History of agriculture in the Indian subcontinent

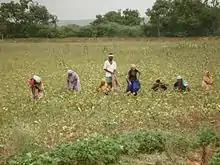
Some Indian farmers.

The 1991 reforms also contributed to a rise in suicides by indebted farmers in India following crop failures (e.g. Bt cotton). Various studies identify the important factors as the withdrawal of government support, insufficient or risky credit systems, the difficulty of farming semi-arid regions, poor agricultural income, absence of alternative income opportunities, a downturn in the urban economy which forced non-farmers into farming, and the absence of suitable counseling services.